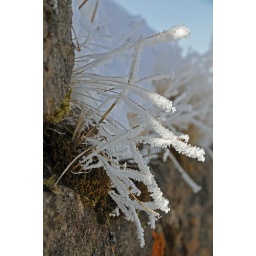
Fort Beausejour, New Brunswick - frost on the grass around the stone walls.